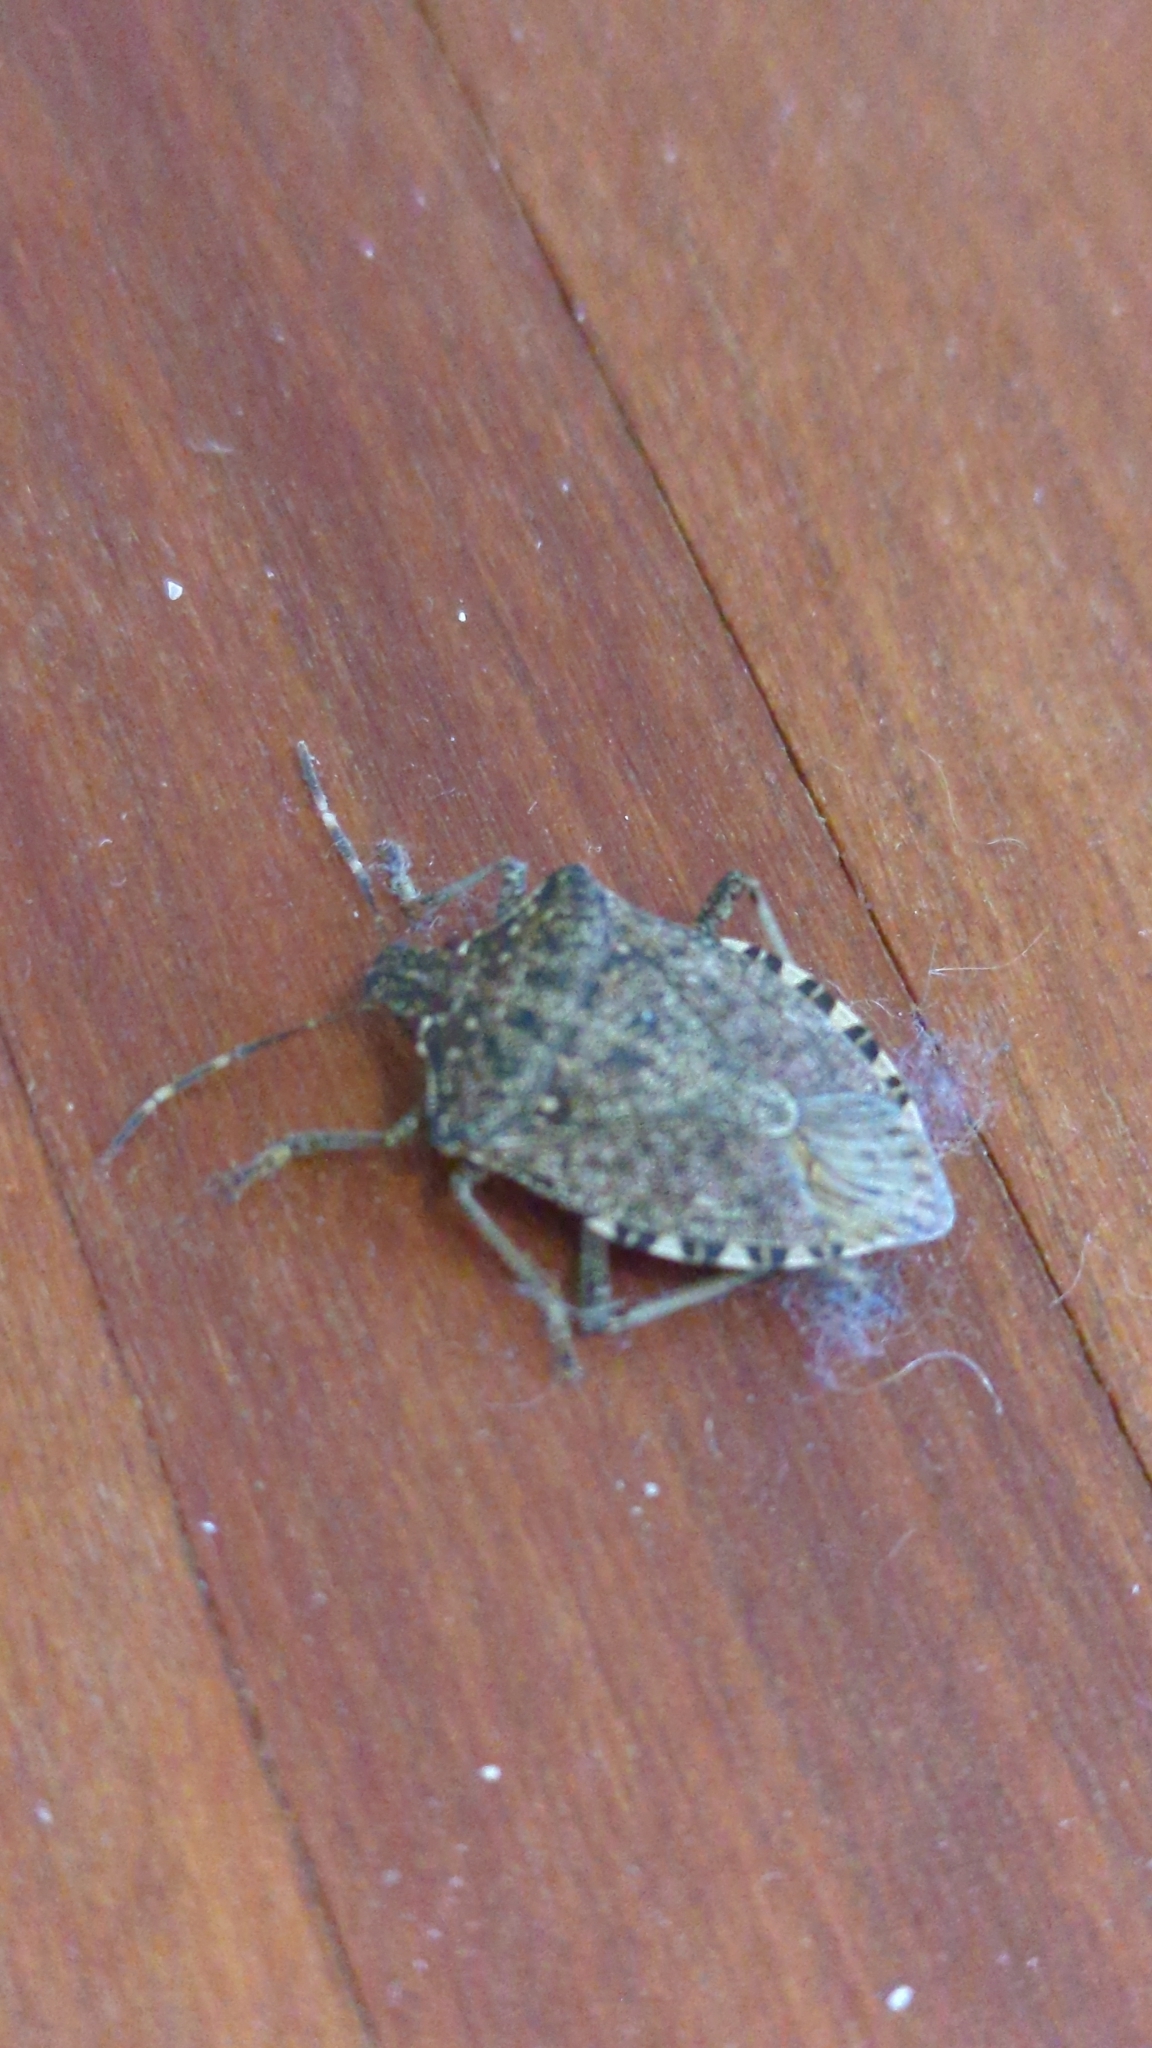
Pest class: stink_bug